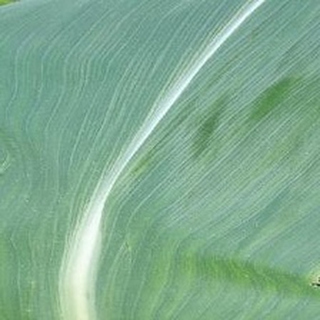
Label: healthy_corn